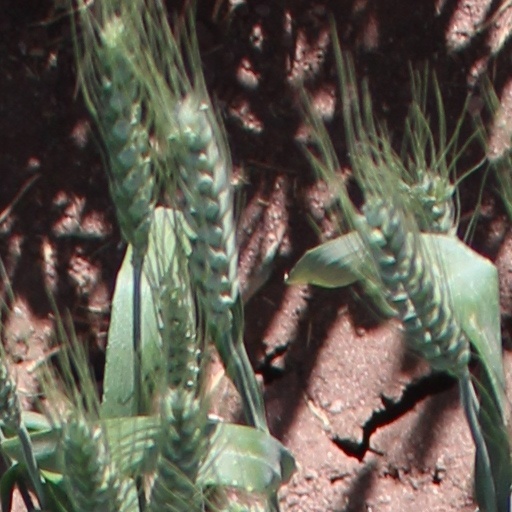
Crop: wheat